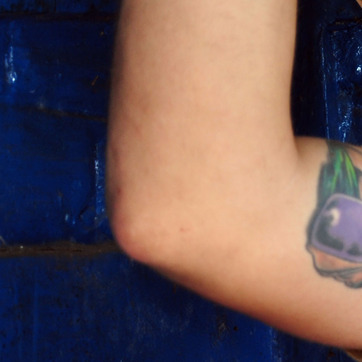
Material: skin